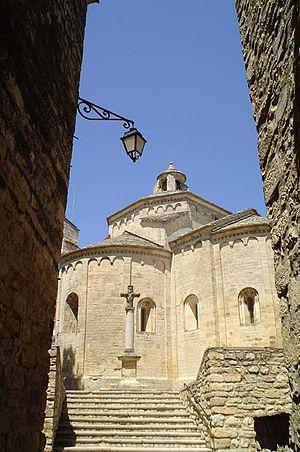
Cet article recense les monuments historiques français classés en 1900.
L'église Saint-Martin est l'église paroissiale de Saint-Martin-de-Londres, dans le département français de l'Hérault et la région Occitanie
Le canton de Saint-Martin-de-Londres est un ancien canton français situé dans le département de l'Hérault et dans l'Arrondissement de Lodève depuis le 1ᵉʳ novembre 2009.